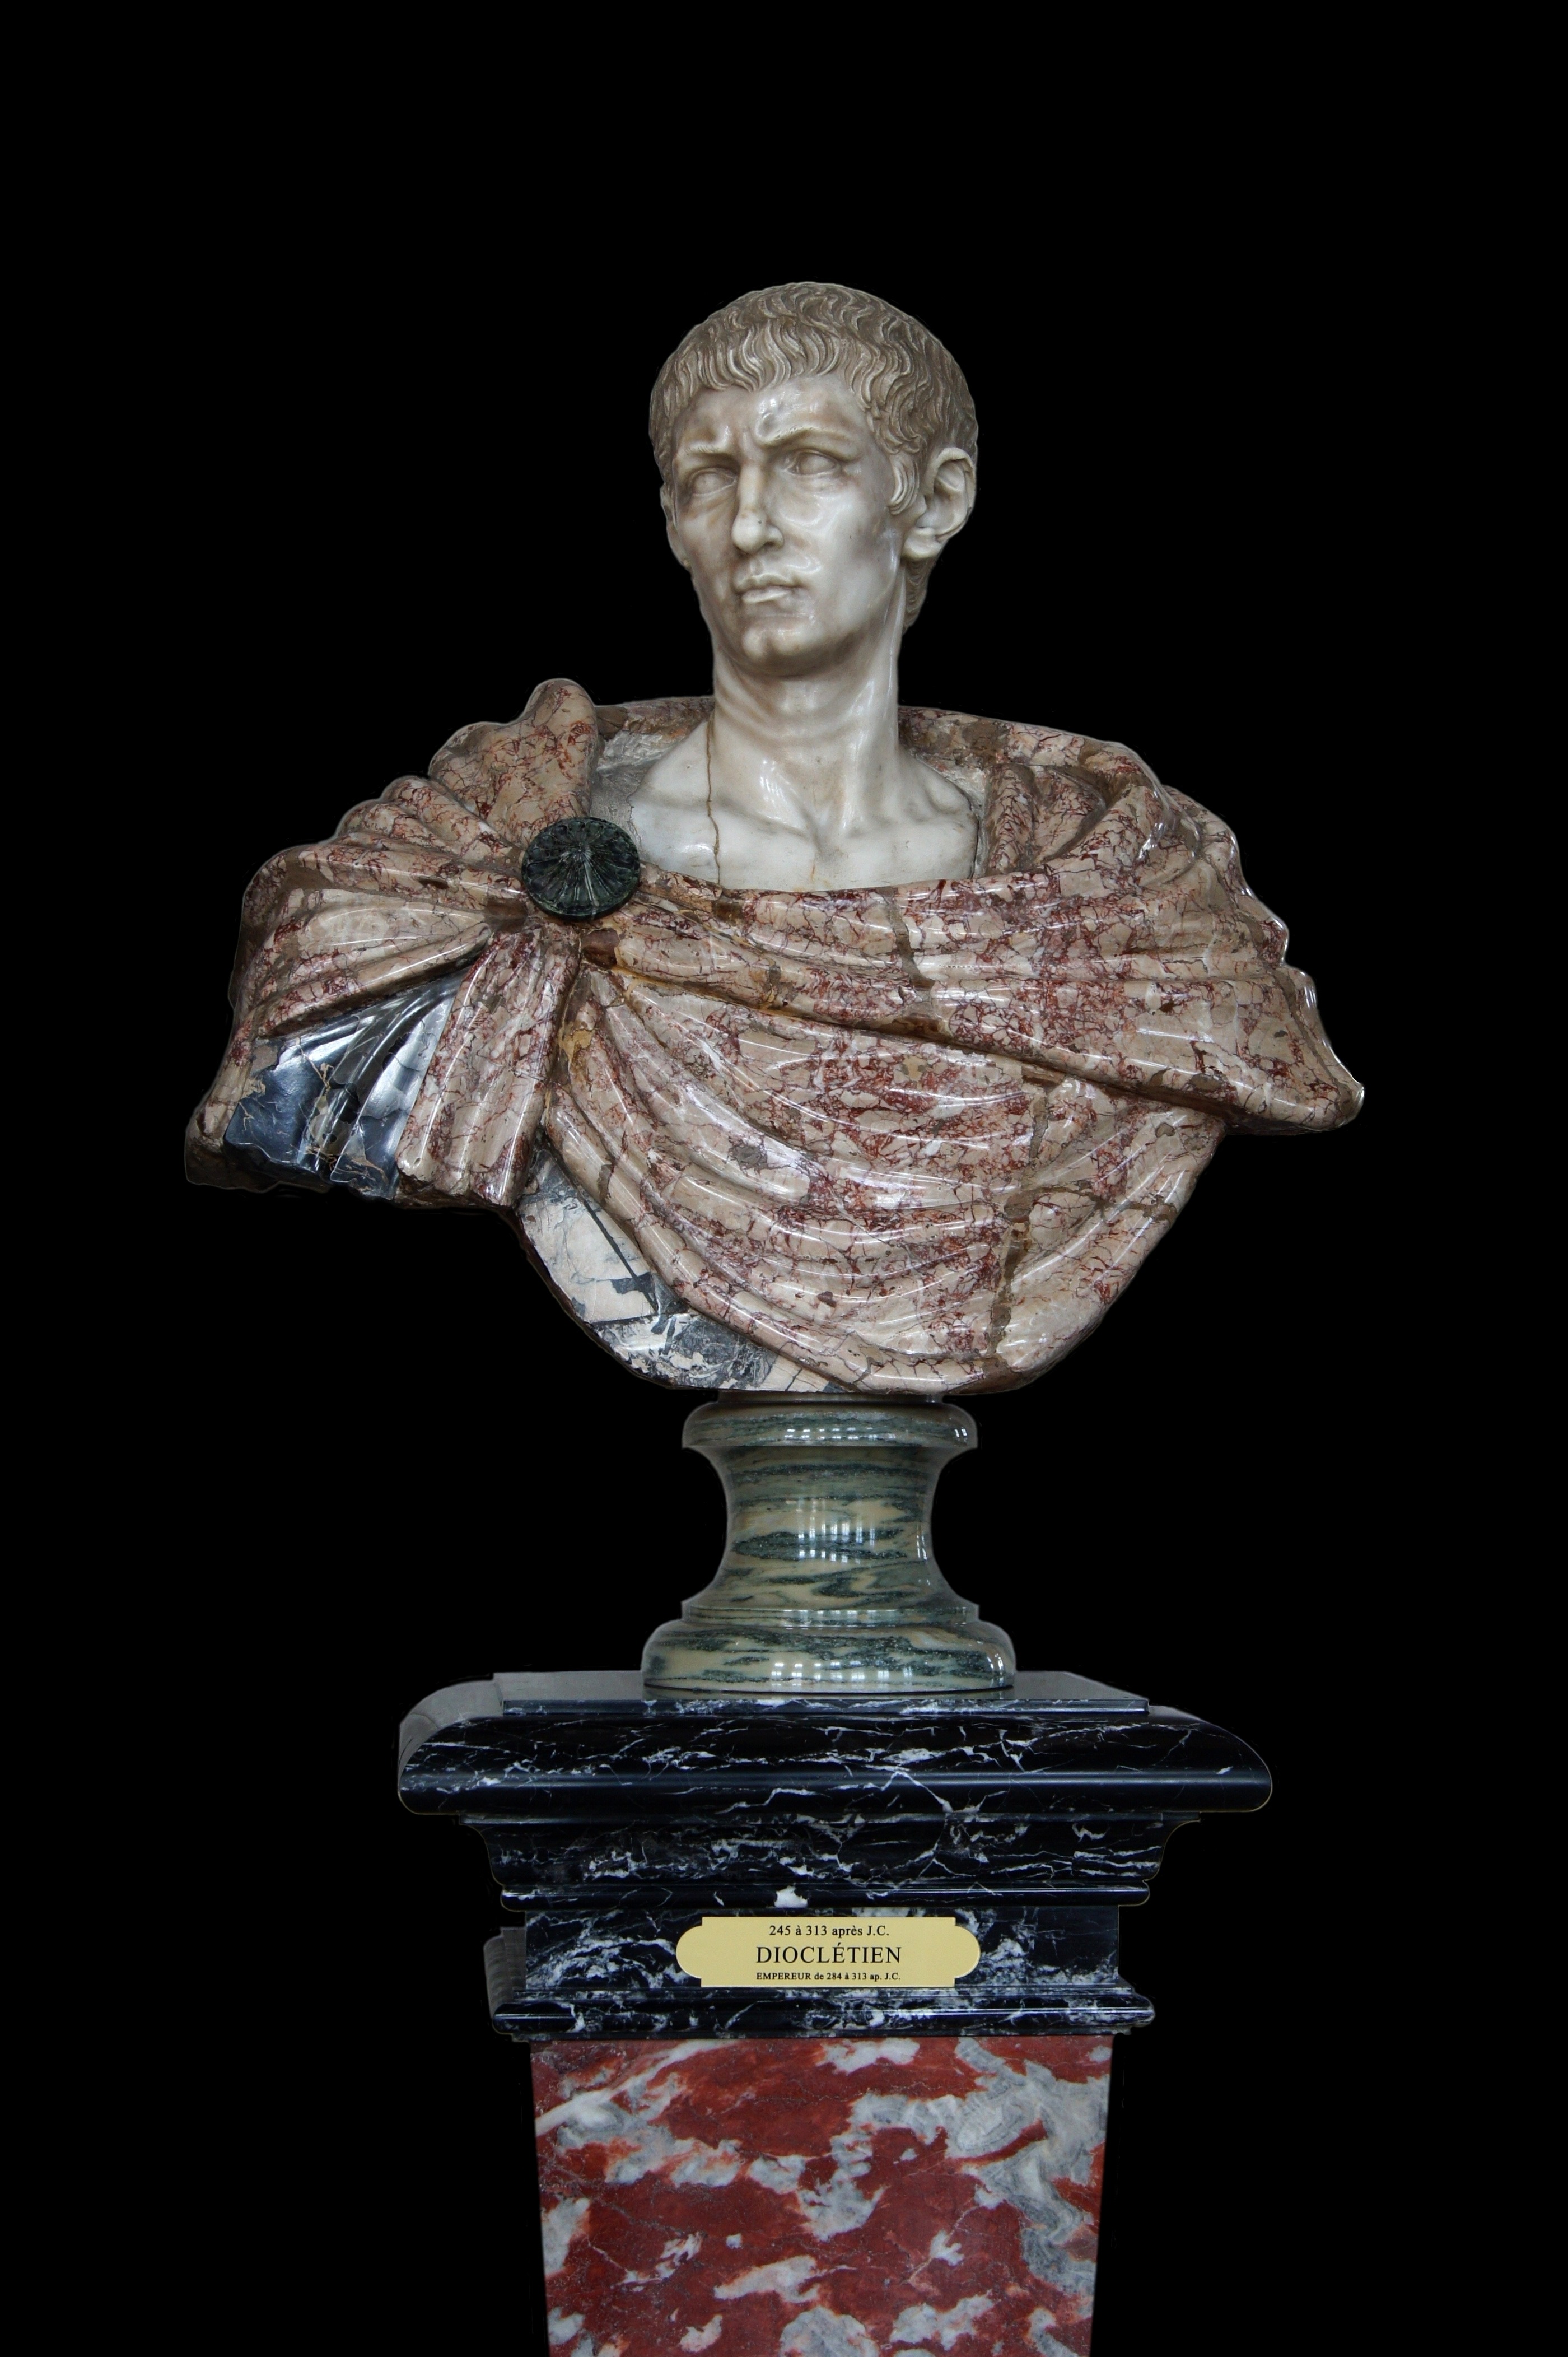
monument, statue, sculpture, art, rome, roman, bust, emperor, stone carving, imperator, ancient history, classical sculpture, aurelius diocletianus v